Gaston Rébuffat

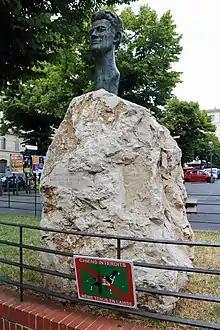
Bust of Gaston Rébuffat in Marseilles, France

Gaston Rébuffat (7 May 1921, Marseille – 31 May 1985, Paris) was a French alpinist, mountain guide, and author. He is well known as a member of the first expedition to summit Annapurna 1 in 1950 and the first man to climb all six of the great north faces of the Alps. In 1984, he was made an officer in the French Legion of Honour for his service as a mountaineering instructor for the French military. At the age of 64, Gaston Rébuffat died of cancer in Paris, France. The rock-climbing technique, the "Gaston", was named after him. A photo of Rébuffat atop the Aiguille du Roc in the French Alps is on the Voyager Golden Records.